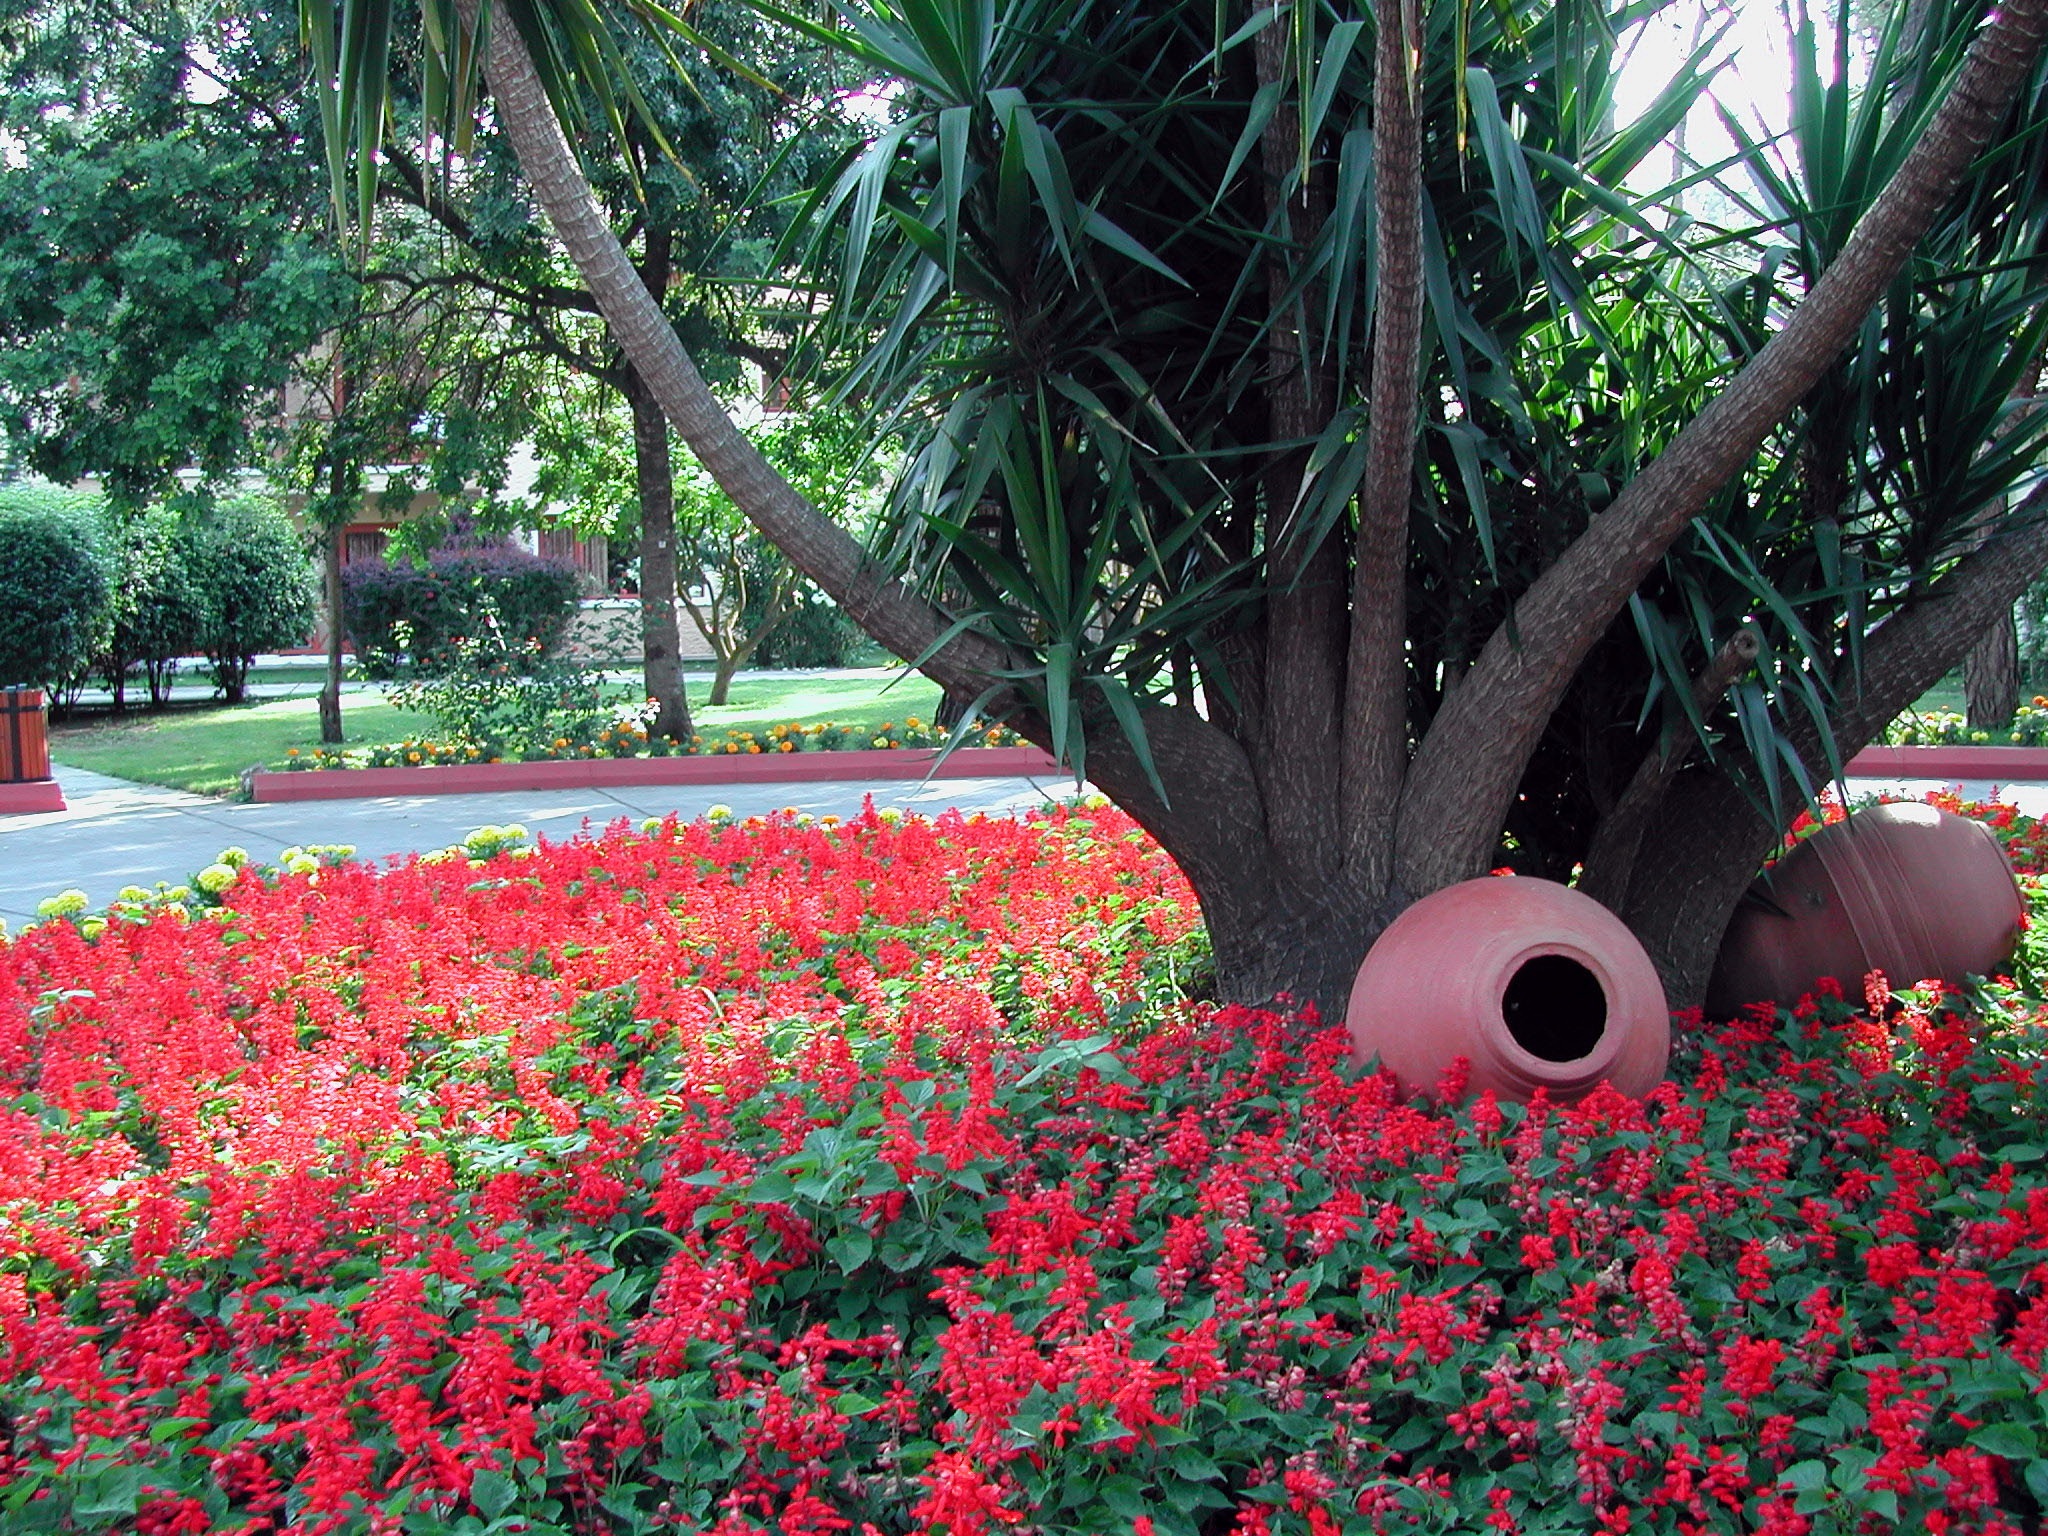
tree, plant, lawn, leaf, flower, park, backyard, botany, garden, flora, sage, shrub, turkey, botanical garden, yard, red flowers, flowering plant, woody plant, land plant, traffic circle